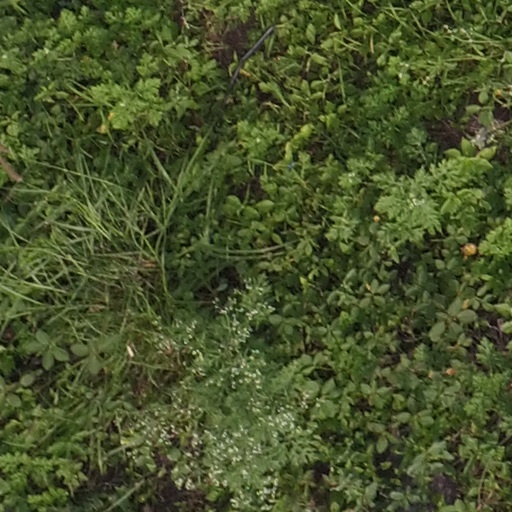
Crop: maize; corn